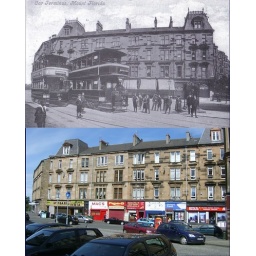
The building in this picture is Lorne place on Cathcart road in Mount florida.